Public libraries in North America

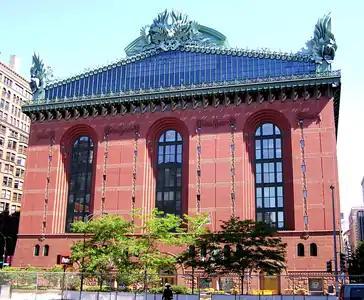
Chicago Public Library, 1991

In many towns and small cities before 1900, local boosters operated social libraries, which were open by subscription. The middle classes patronized them, borrowed bestsellers and old classics, and came to know the other book lovers in town. These libraries became the forerunners of the public library.